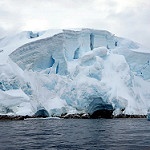
Label: glacier